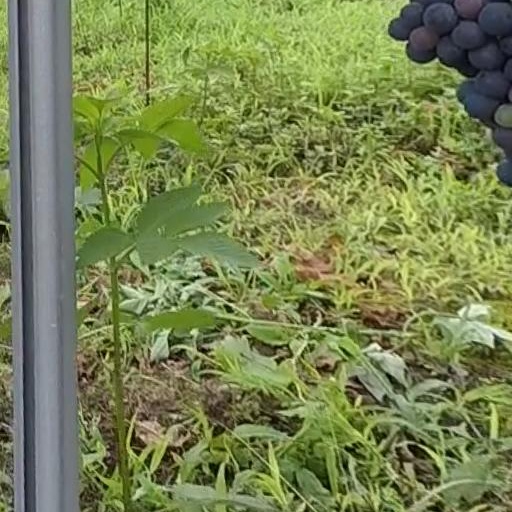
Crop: grape